FC Kehlen

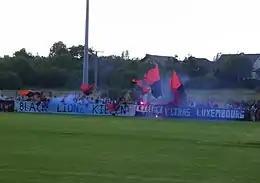
FC Kehlen ultras

FC Kehlen (in luxembourgish: FC Kielen) is a Luxembourgish football club located in Kehlen, Luxembourg. It currently plays in Luxembourg 1. Division, the third tier of Luxembourg football. The team's colors are red and black .